Miss Belvedere

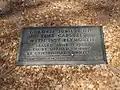
Plaque over the time capsule containing "Miss Belvedere". Photo taken in Tulsa, OK on March 16, 2006. The vault was opened the following year in celebration of Oklahoma's statehood centennial celebration.

As part of the city of Tulsa's "Tulsarama" Golden Jubilee Week festivities celebrating Oklahoma's 50th year of statehood, it was decided to bury, in an underground vault, a new desert gold and sand dune white two-tone 1957 Plymouth Belvedere sport coupe. Also, along with the unnamed vehicle, other contemporary items were placed inside the vault as a time capsule for the people of the year 2007. It was felt that these items, when the vault was opened in 2007, would help acquaint future generations with life in 1957. When asked why the 1957 Plymouth Belvedere was chosen, event chairman Lewis Roberts Sr. was quoted that the car represented "an advanced product of American industrial ingenuity with the kind of lasting appeal that will still be in style 50 years from now." The car was donated by Plymouth Motors and a group of Plymouth car dealers from the Tulsa area. Ultimately, the car was intended to be a prize awarded upon the vehicle's unearthing for the individual, or their descendant, who came nearest to guessing Tulsa's population in 2007. An additional prize of the value of a savings account, started with a $100.00 deposit in 1957, would also be awarded to the winner of the car. The contest was advertised with the slogan "Suddenly It's 2007” which was a variation of the 1957 Plymouth advertising campaign "Suddenly, it's 1960 ...". A matching automobile had been awarded in a separate contest a few days prior.